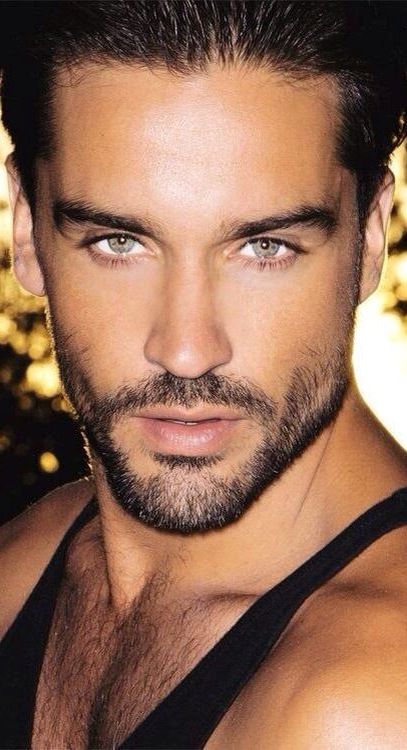
Label: Colored